Lapp-Nils

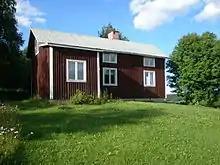
The home of Lapp-Nils in Önet, Offerdal

Lapp-Nils (Nils Jonsson) (8 May 1804 – 18 April 1870) was a Swedish and Sami musician living in Offerdal, Jämtland, Sweden. He was a violinist and composer of Swedish folk music (Polska).